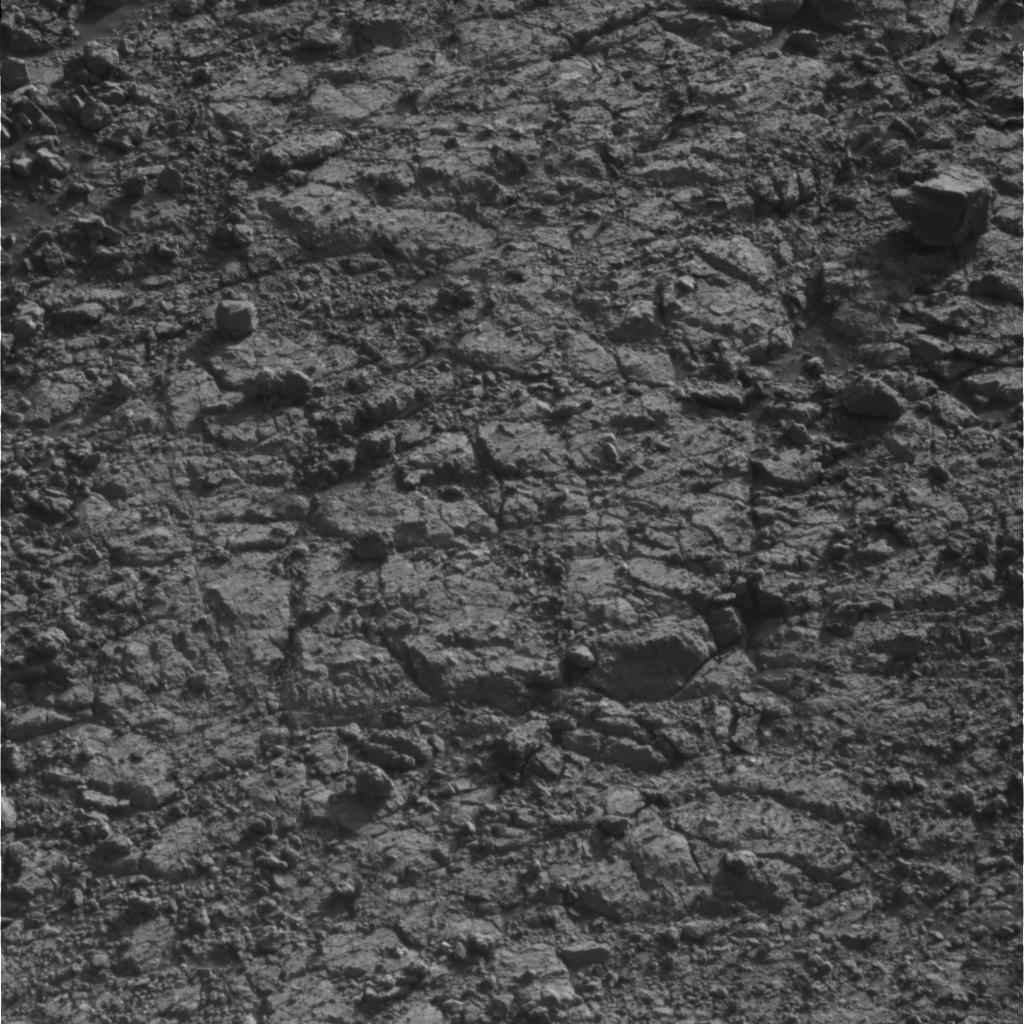
Surface features visible: Rock Outcrops, Float Rocks, Clasts, Rock (Linear Features), Soil, Nearby Surface